Bedřich Havránek

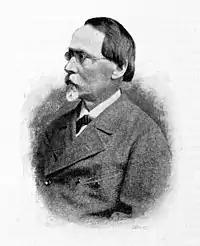
Bedřich Havránek (date unknown)

Bedřich Havránek or, in German, Friedrich Hawranek (4 January 1821, Prague - 1 March 1899, Prague) was a Czech painter, illustrator and art teacher.